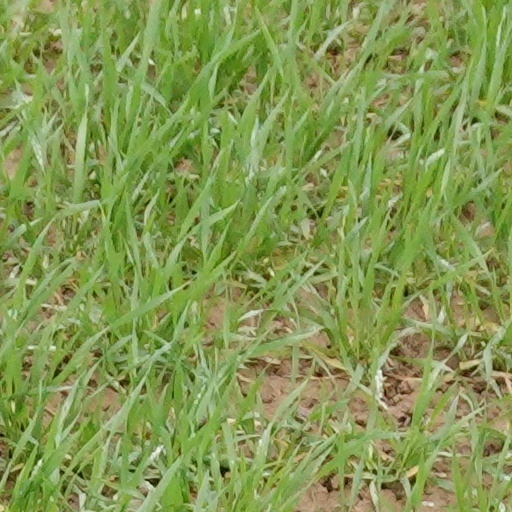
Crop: wheat